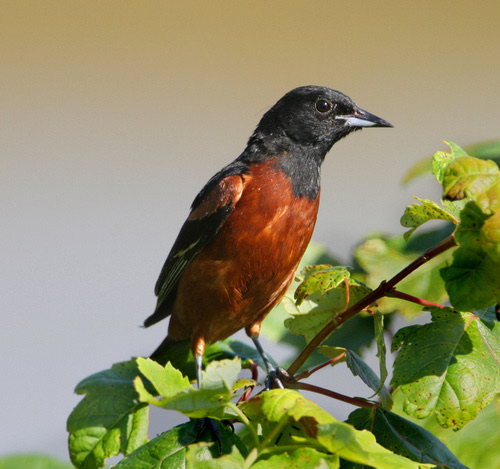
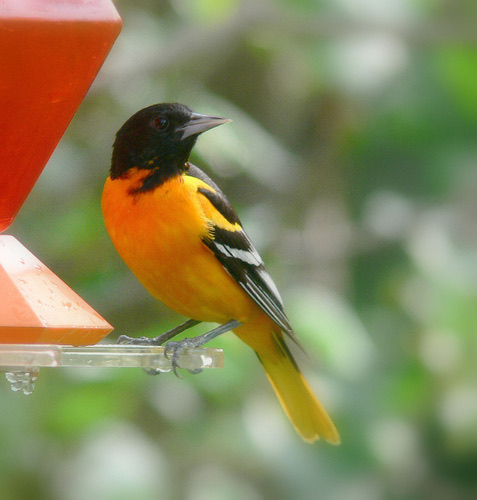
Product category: misc
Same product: yes